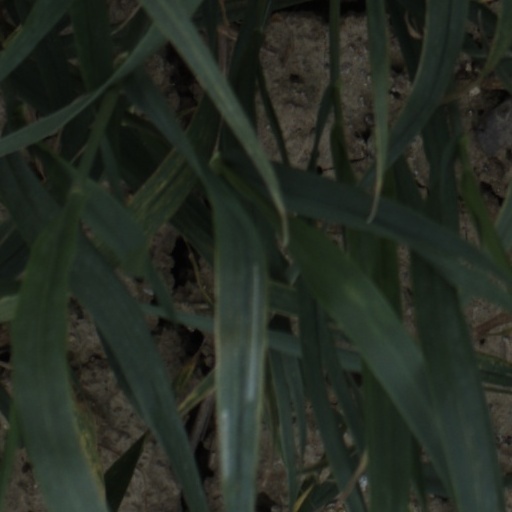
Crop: wheat